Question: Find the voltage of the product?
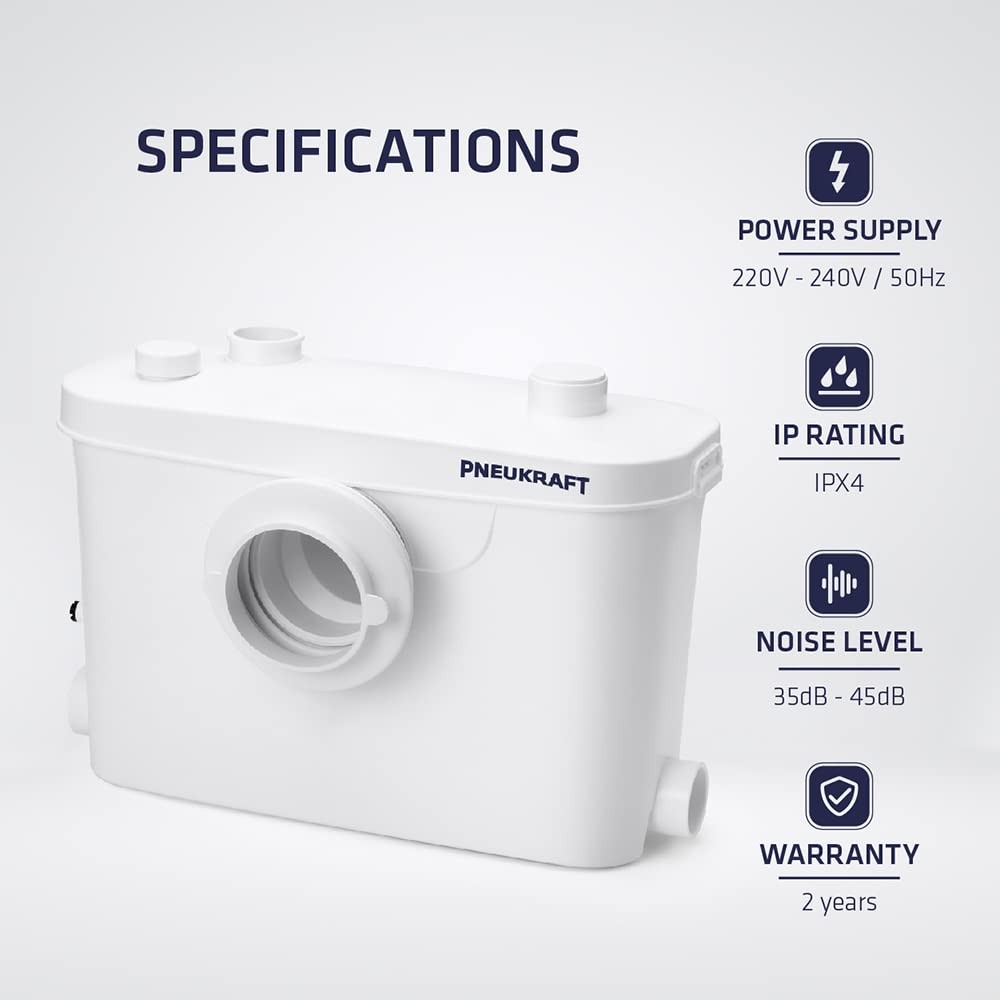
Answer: [220.0, 240.0] volt